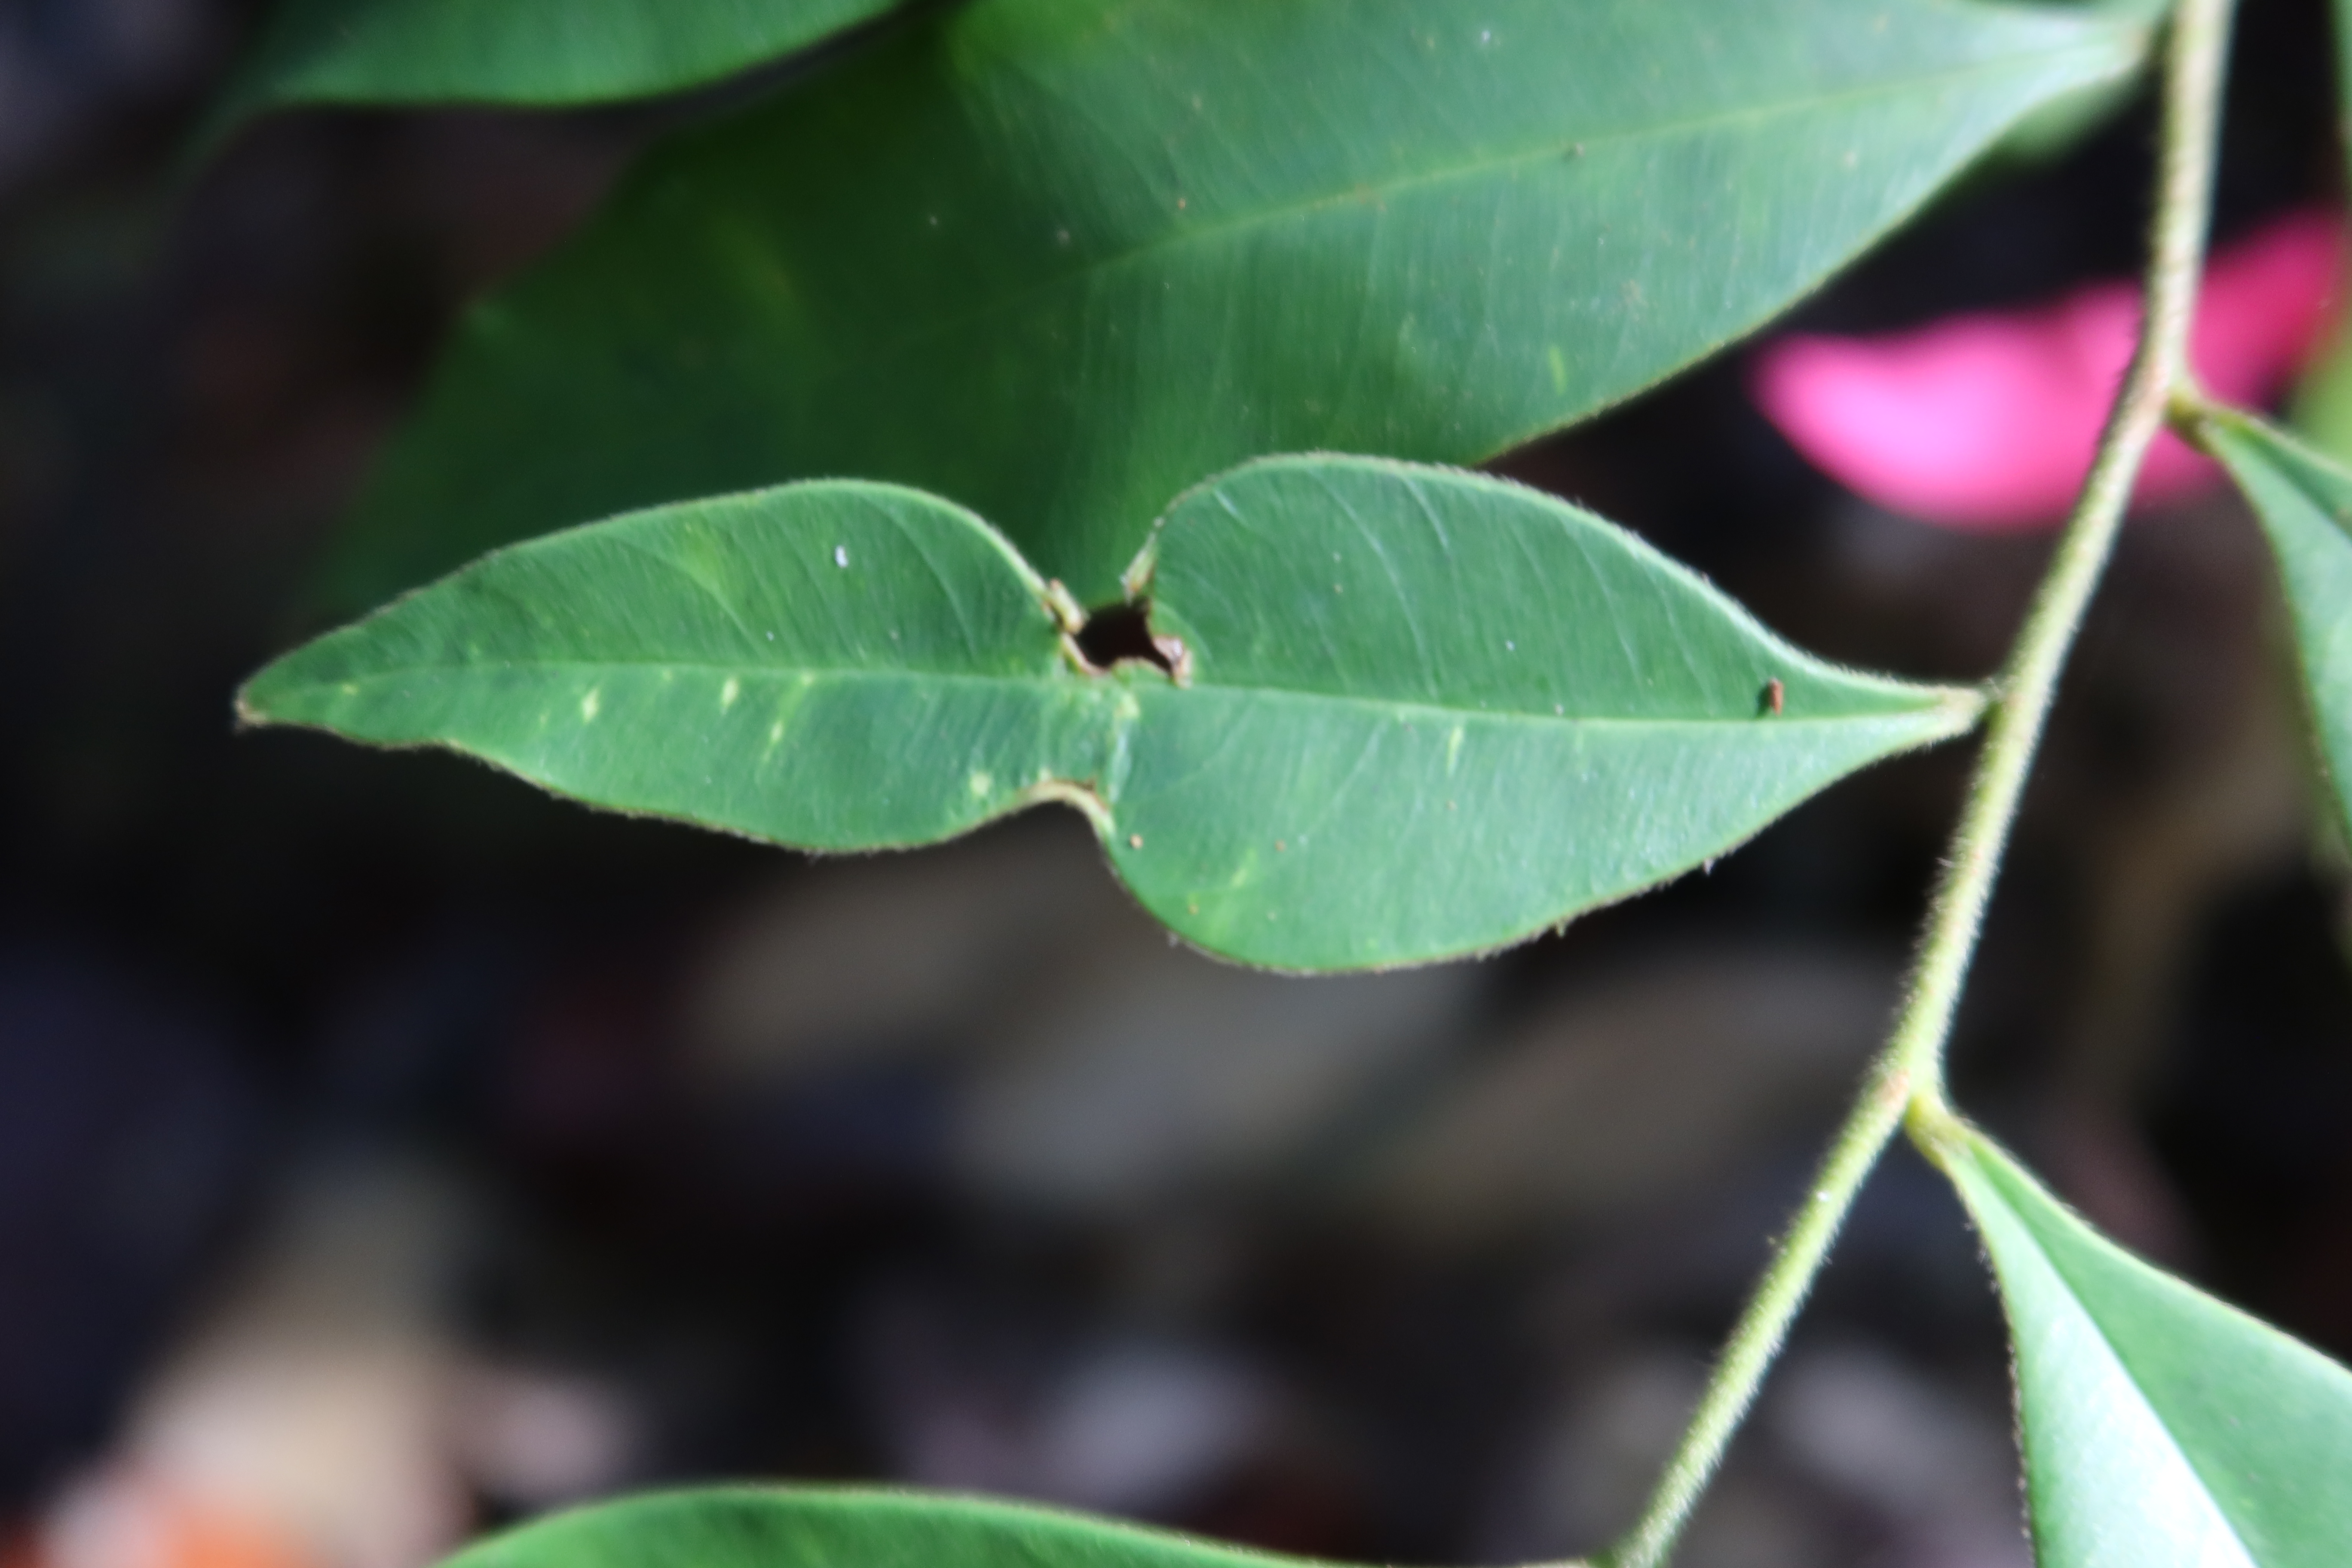
Label: Mosaic Viruses